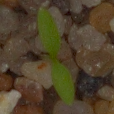
Label: common_chickweed